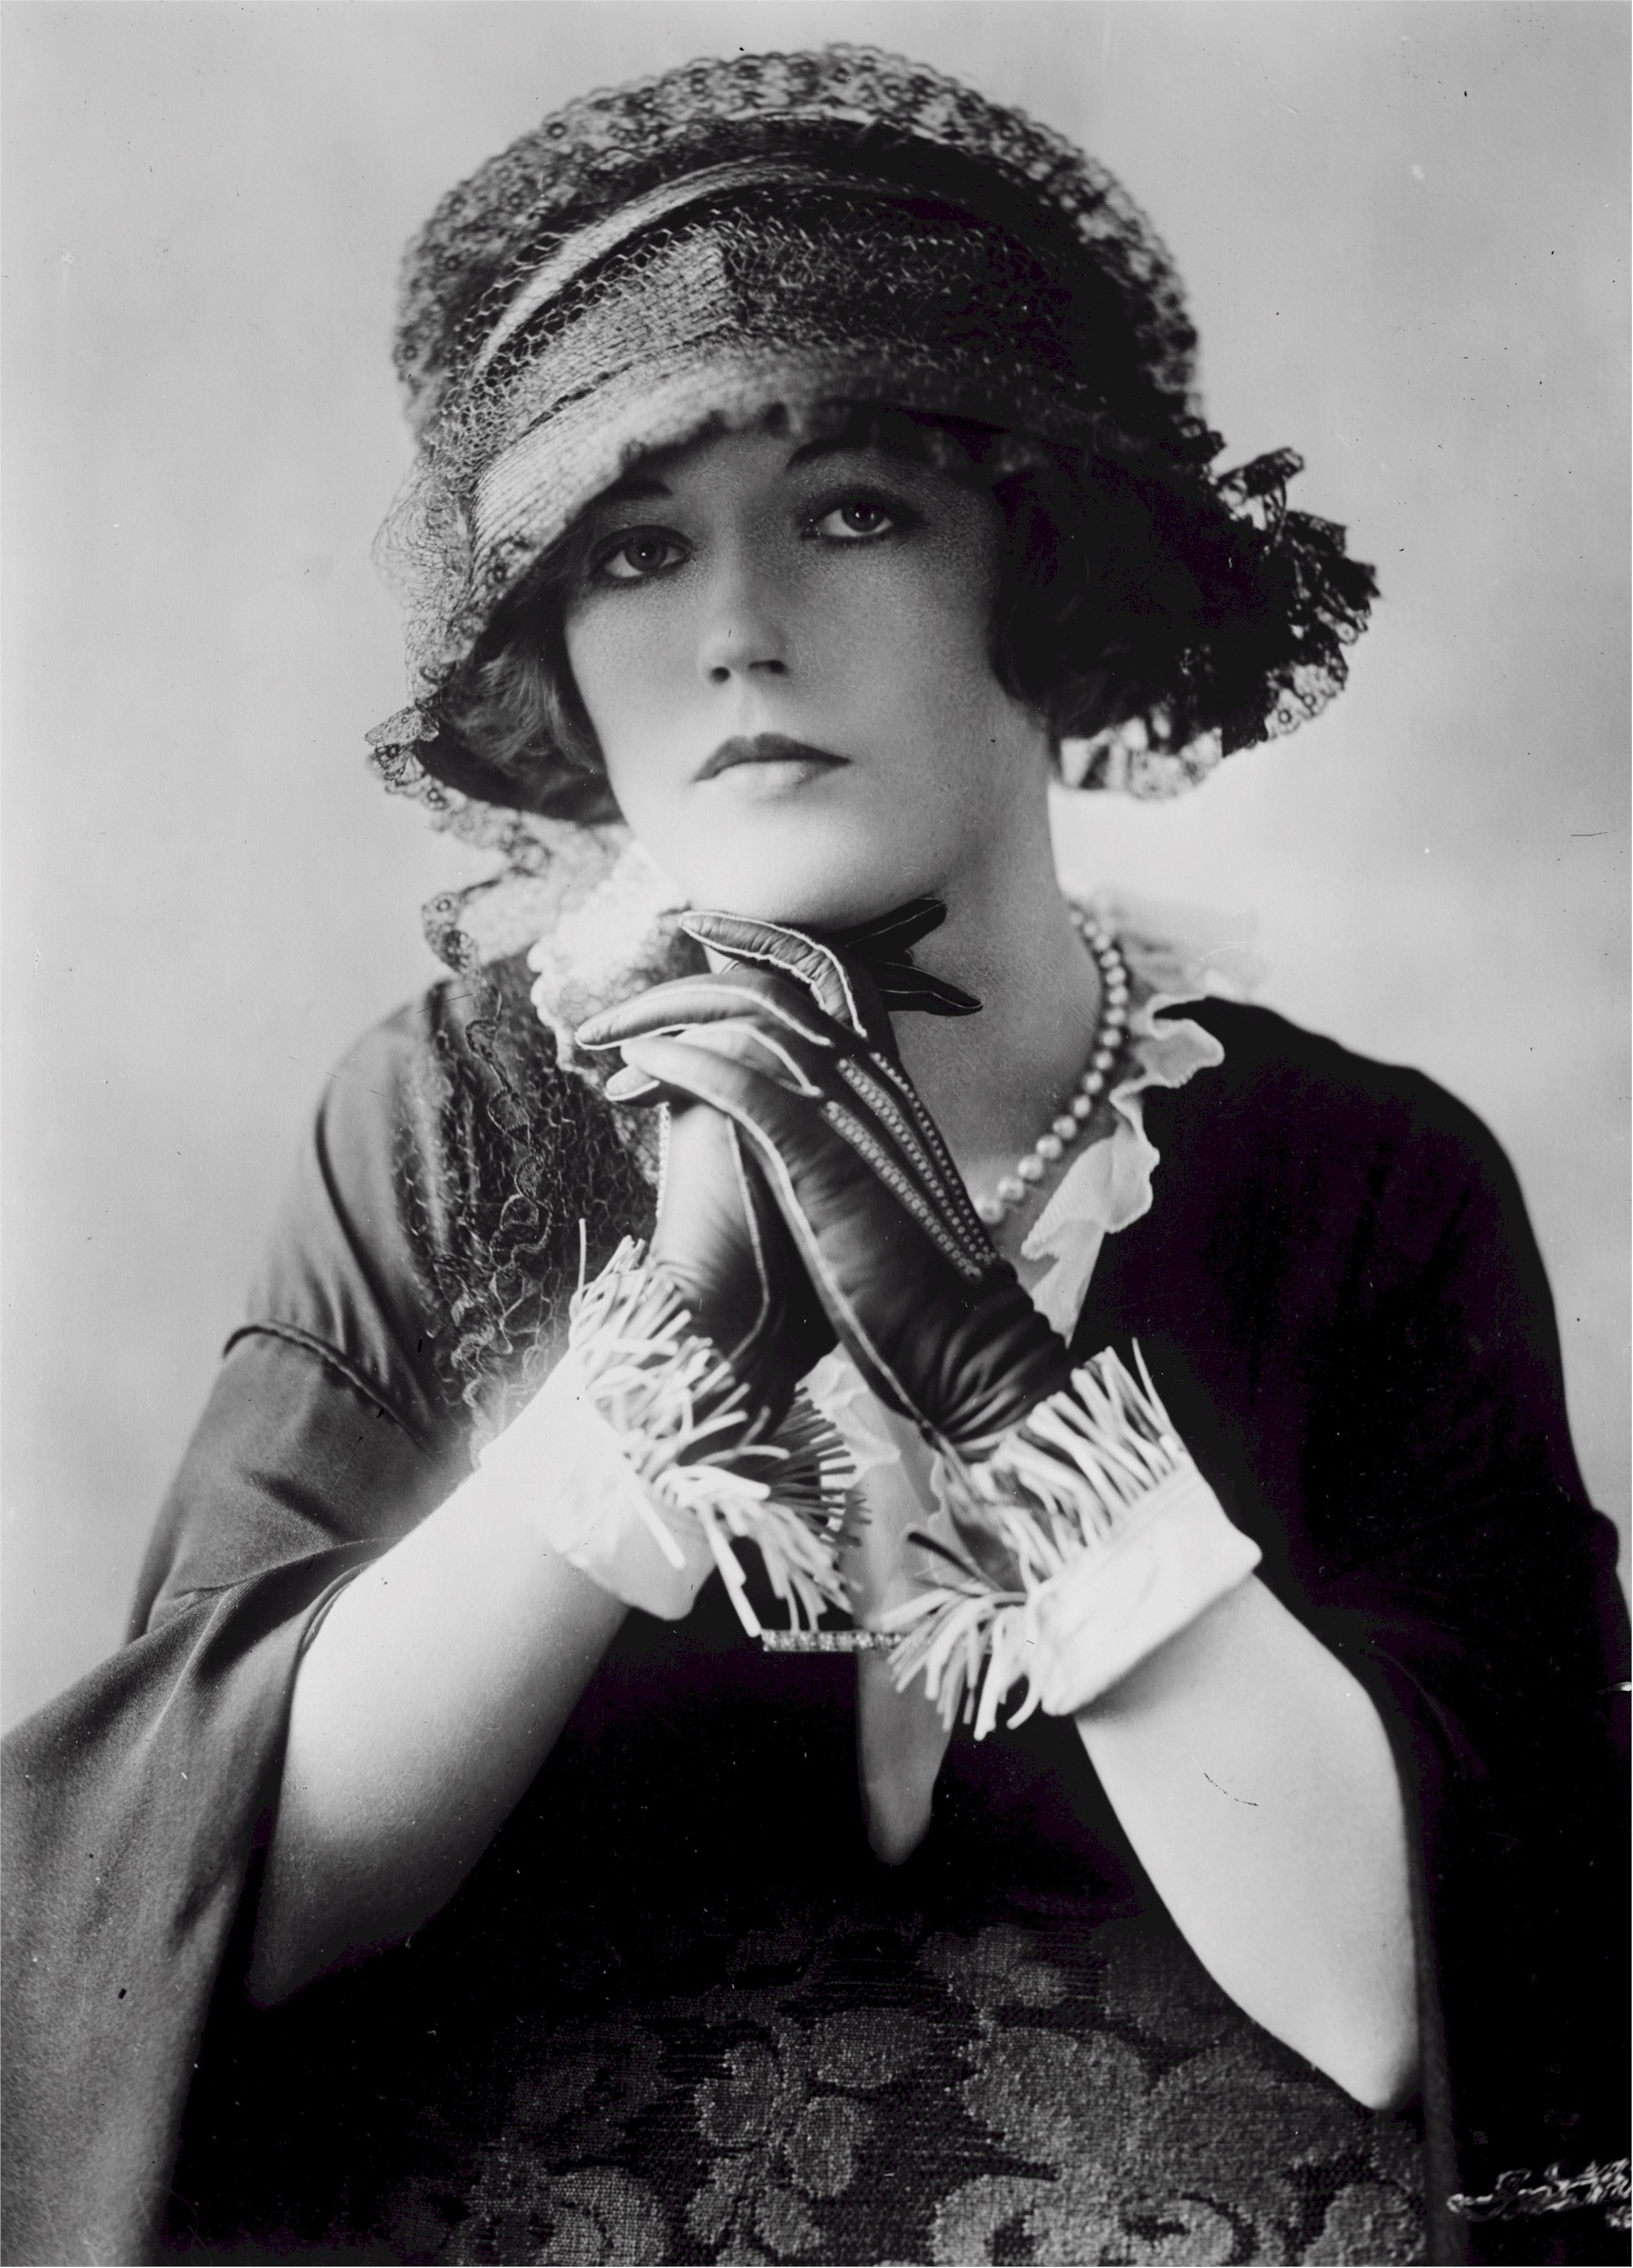
black and white, white, photography, portrait, model, charity, fashion, clothing, black, monochrome, lady, photograph, beauty, image, movies, actress, comedy, philanthropist, photo shoot, producer, monochrome photography, album cover, portrait photography, socialite, motion pictures, marion davies, american film, screenwriter, hearst